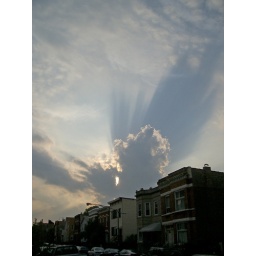
A small glaciating storm cloud casts a long shadow into the sky above it.